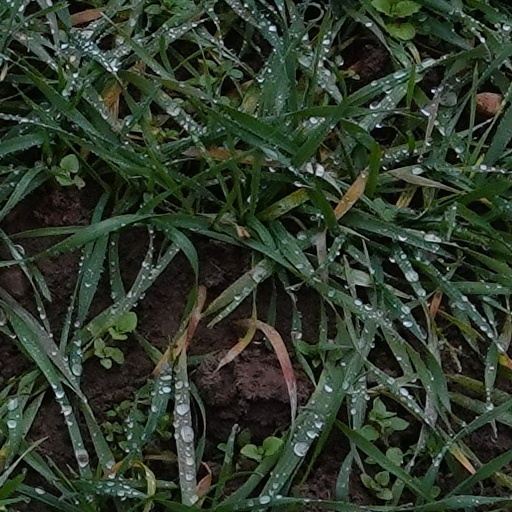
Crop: wheat